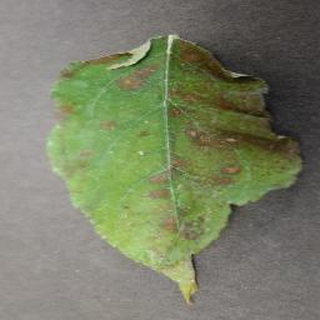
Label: apple_cedar_apple_rust